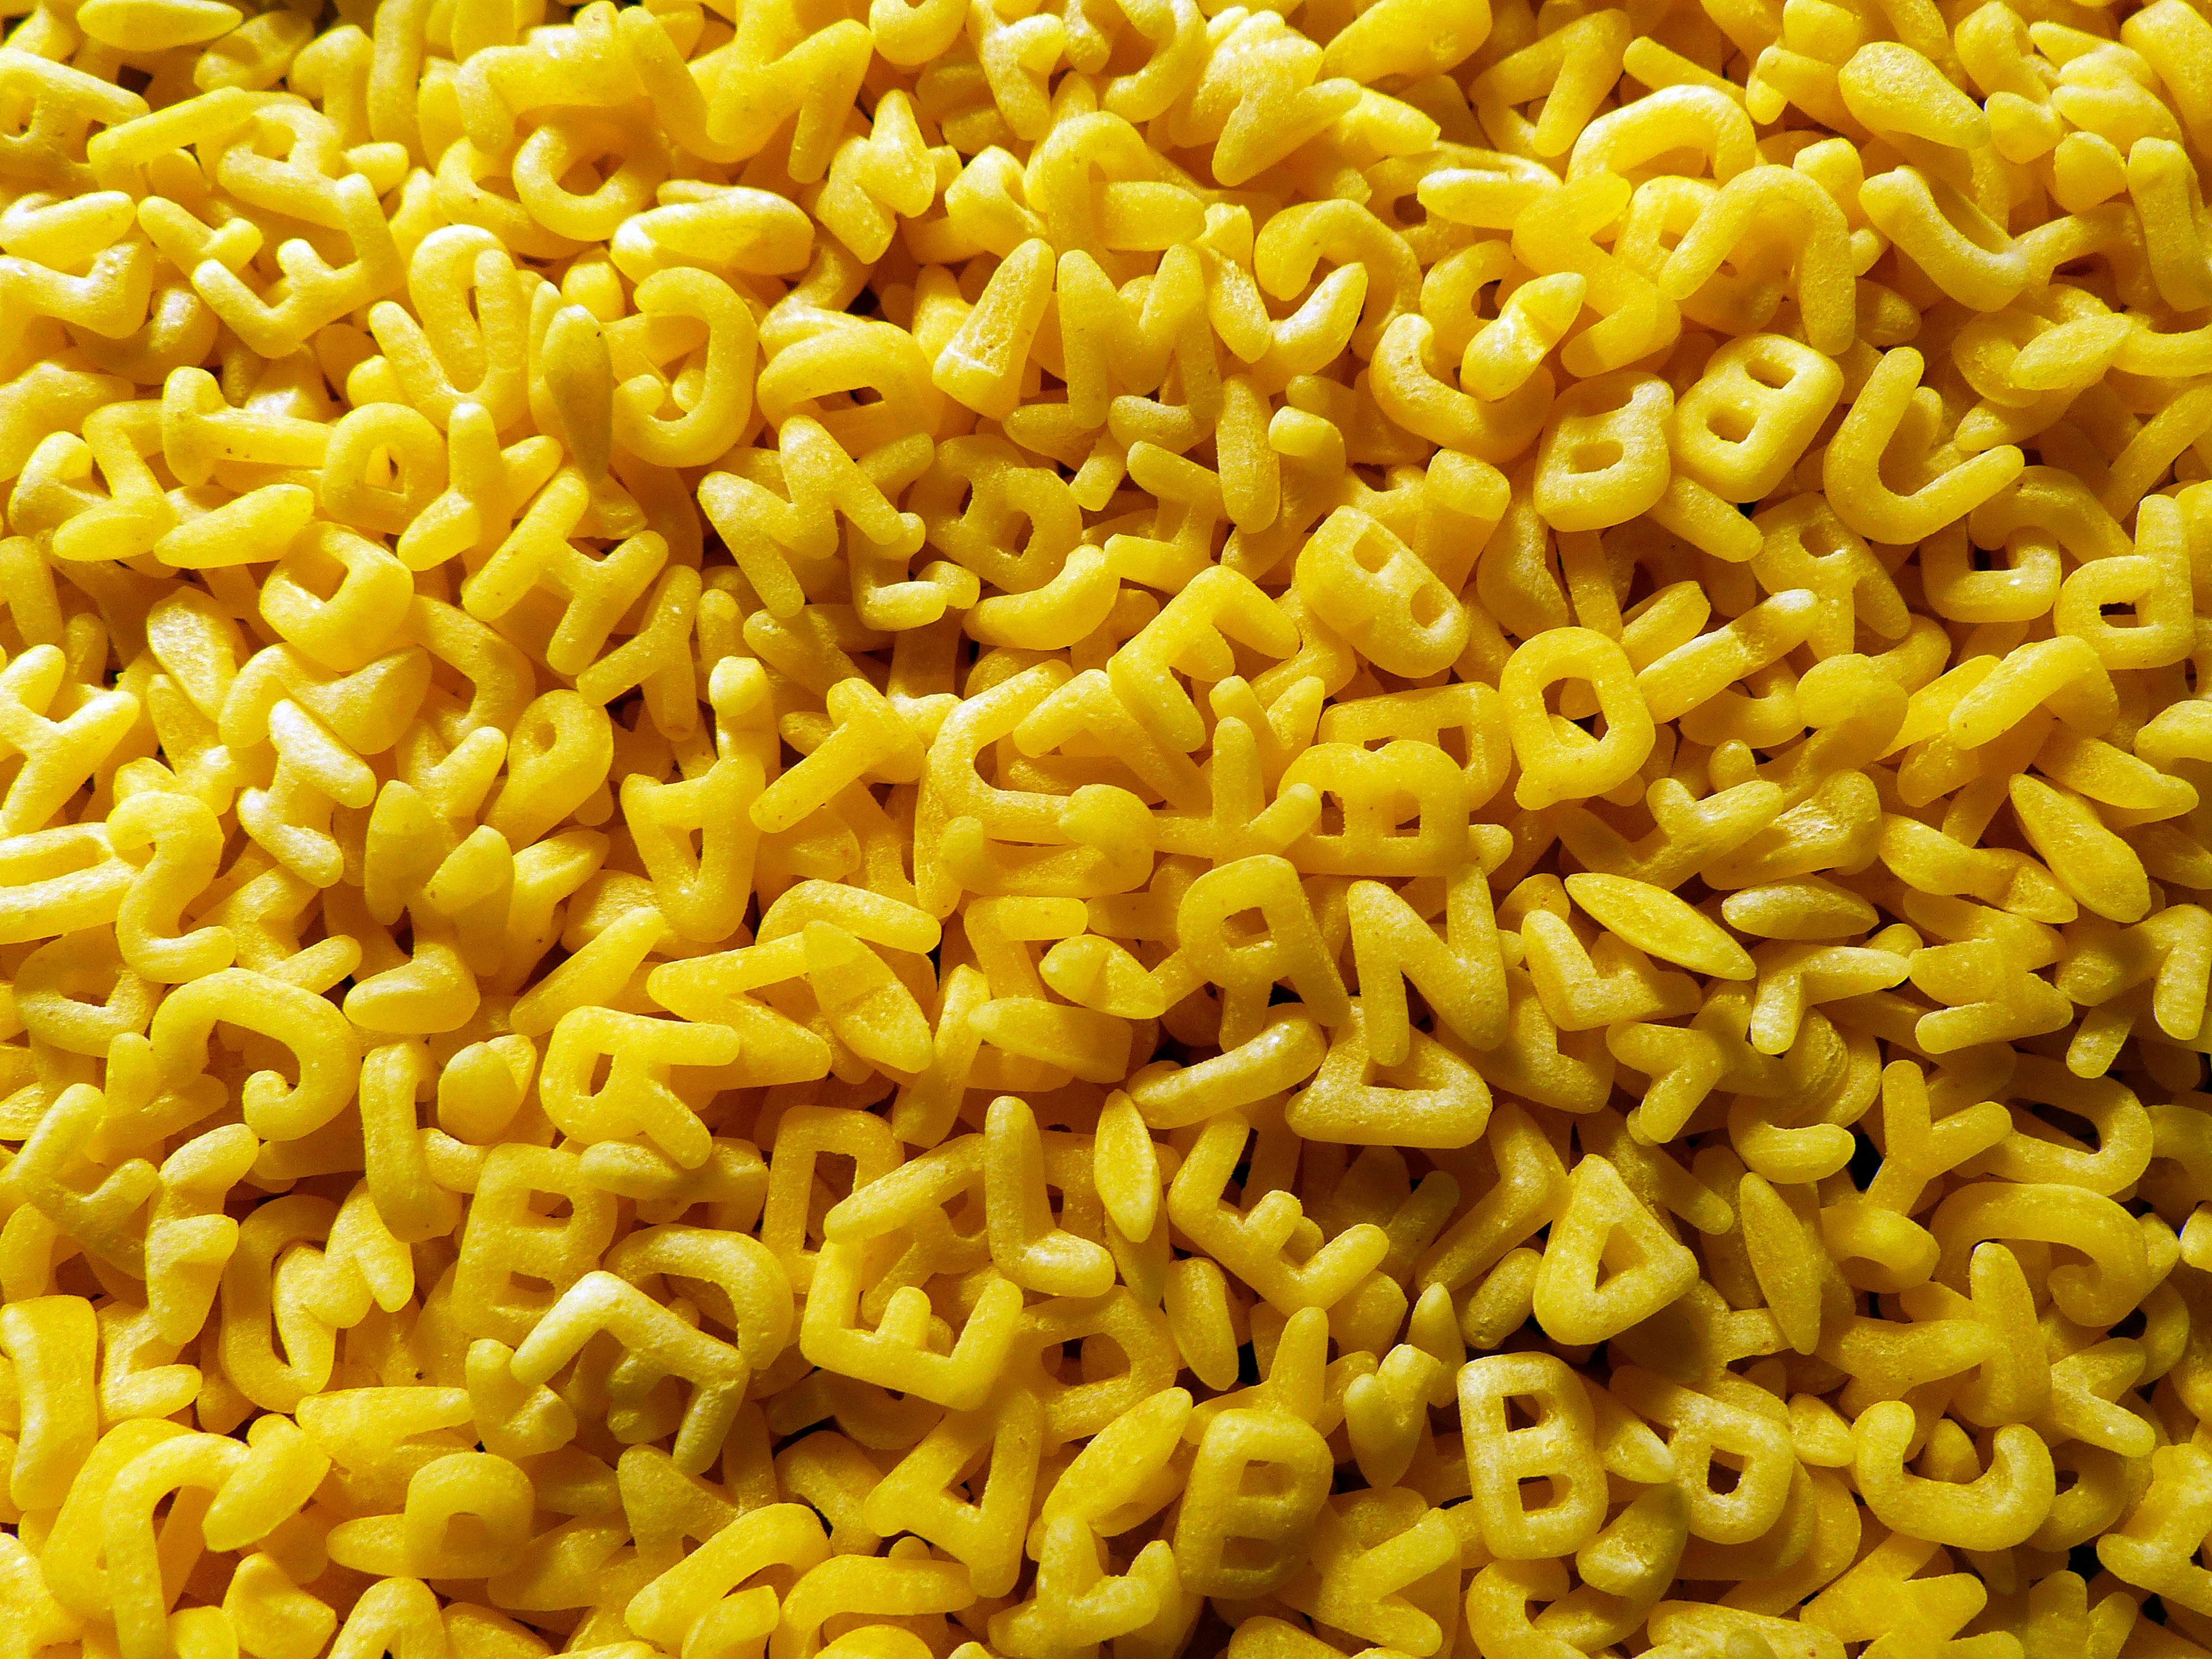
dish, food, cuisine, pasta, fusilli, noodles, letters, vegetarian food, italian food, macaroni, grass family, european food, rotini